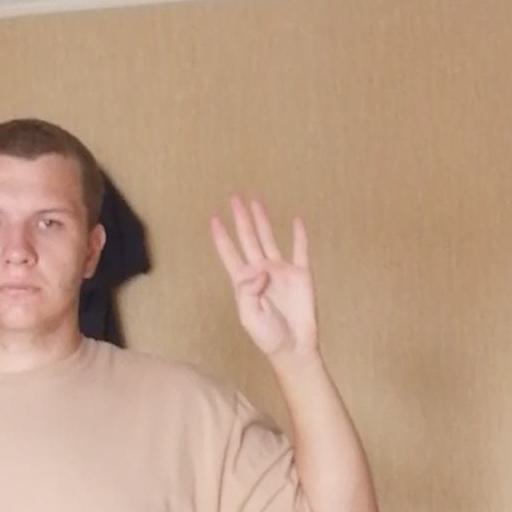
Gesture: four